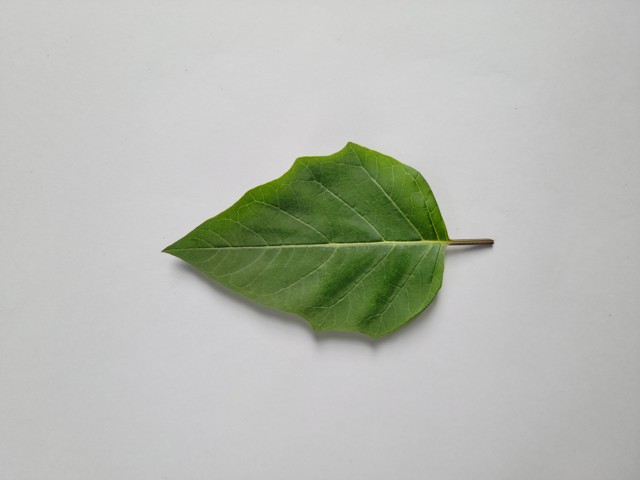
Plant: kalodhutura